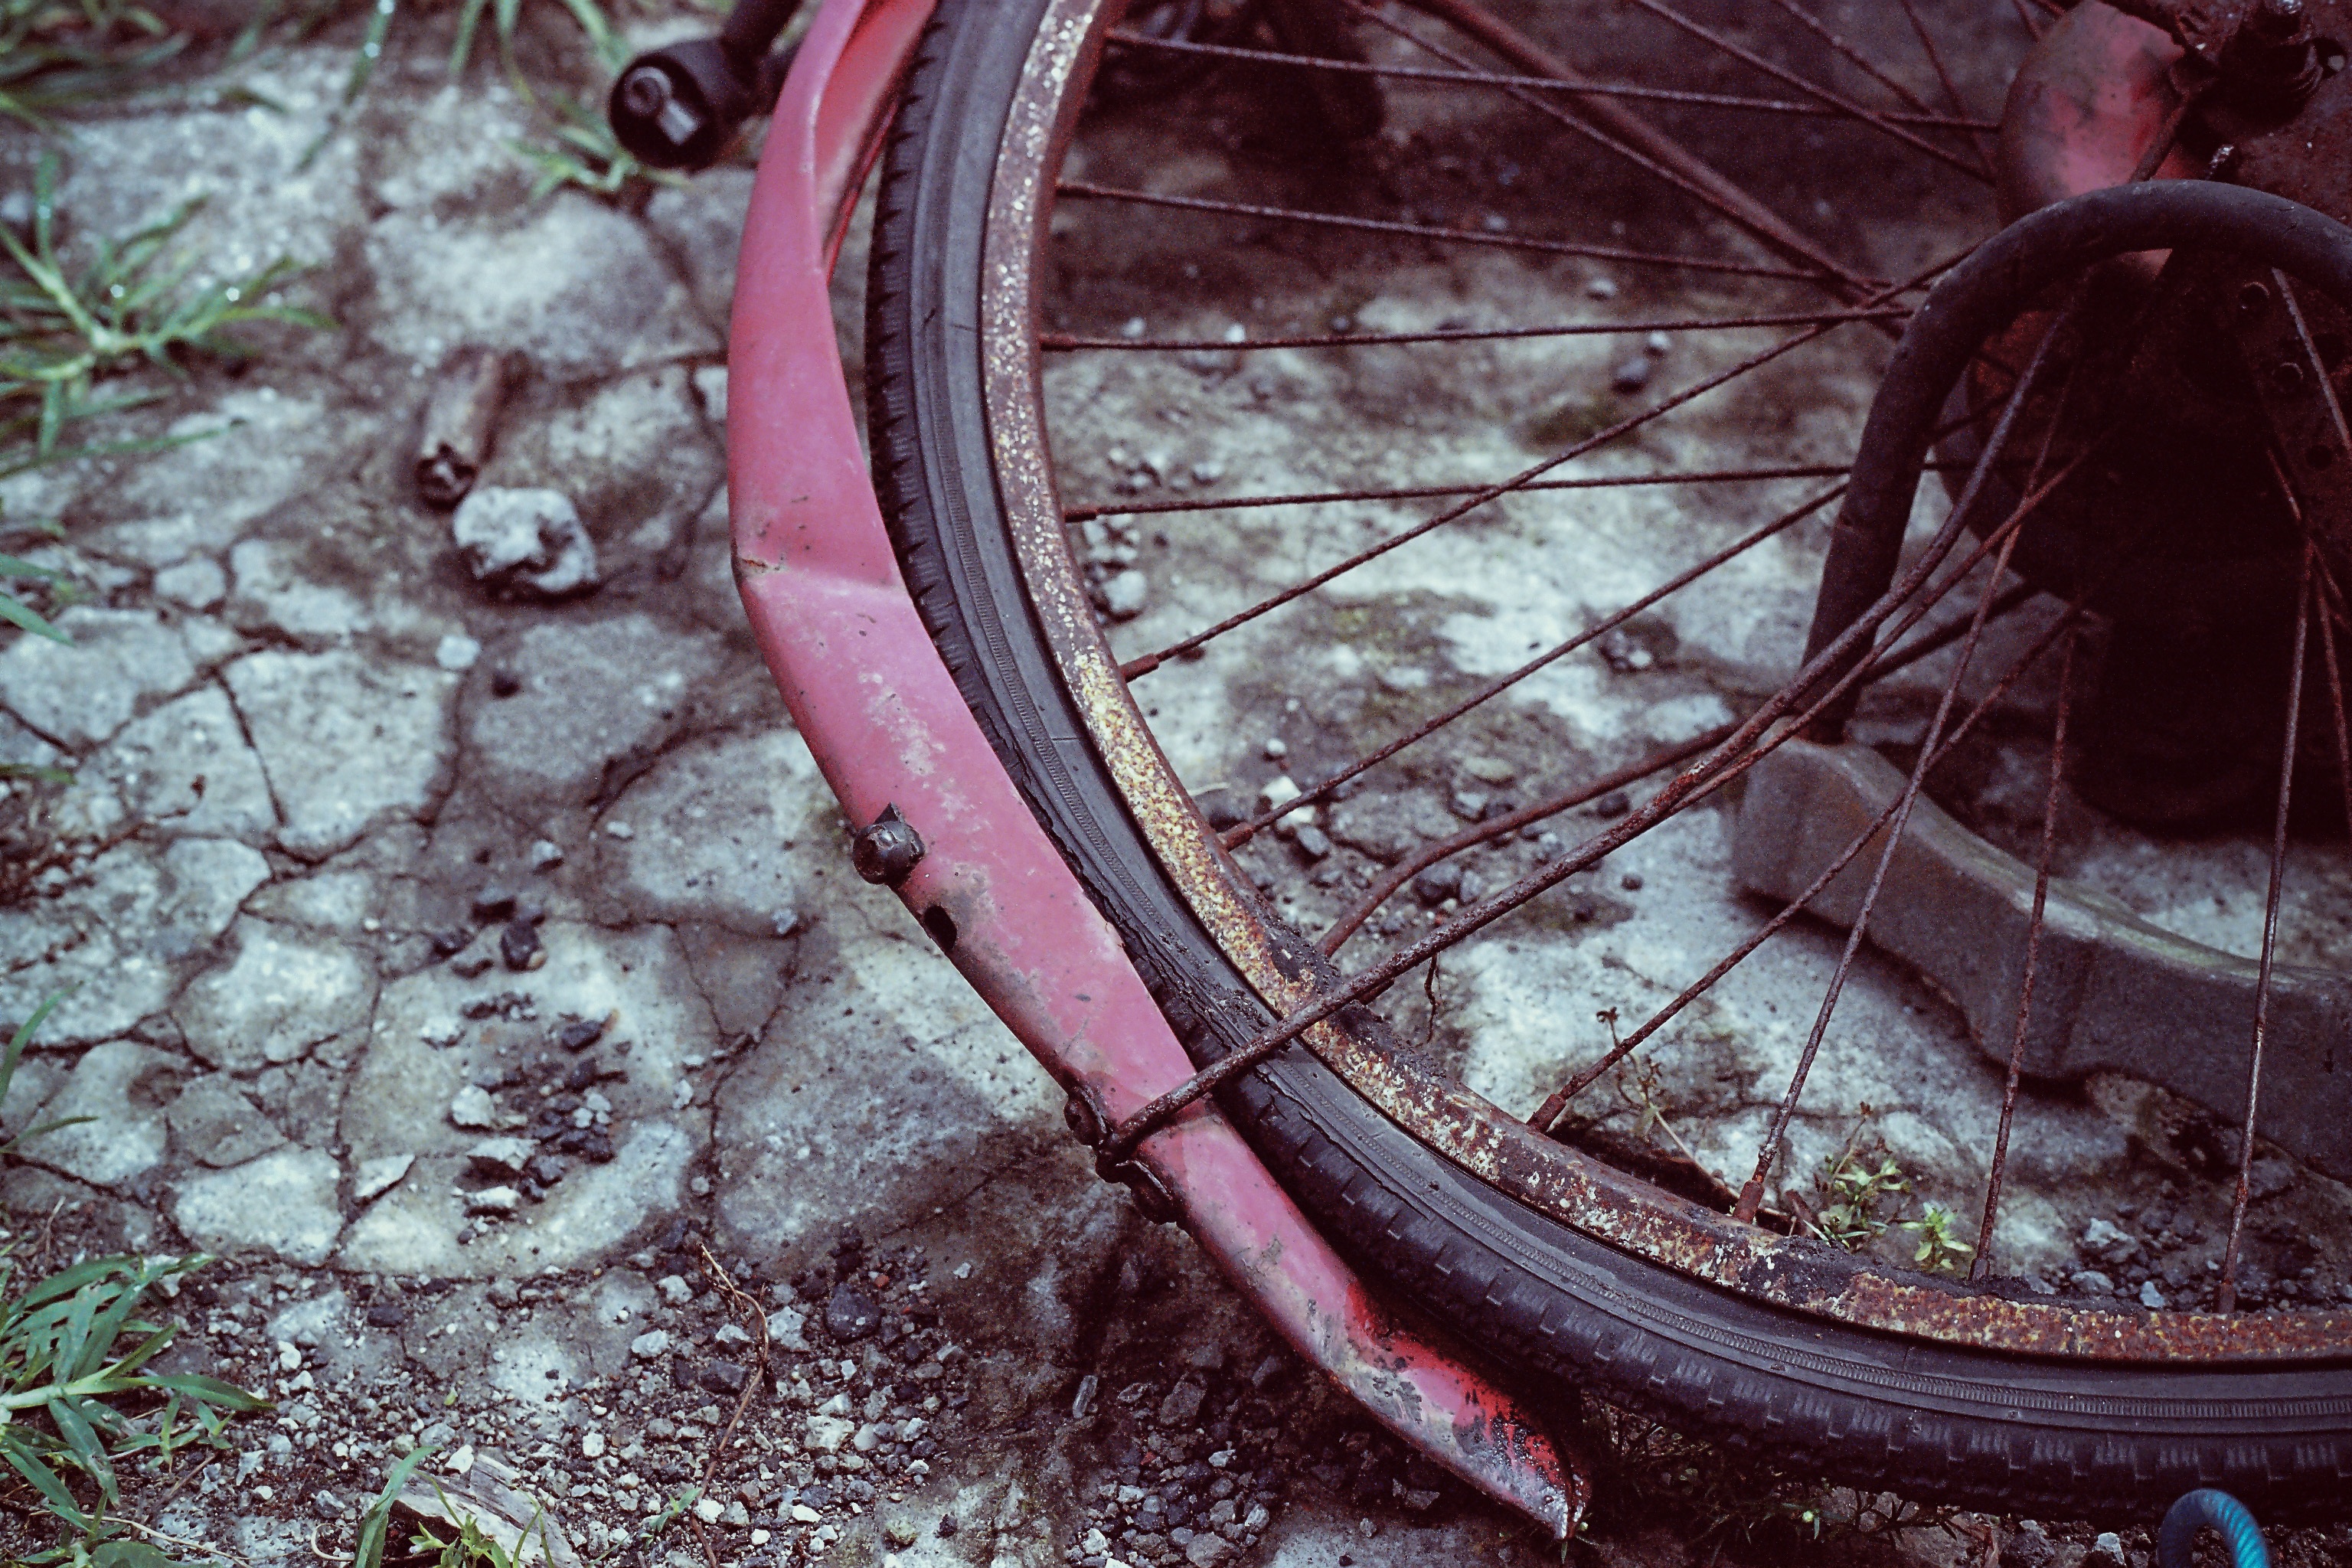
road, photography, wheel, flower, bicycle, bike, red, vehicle, color, broken, junk, abandon, shape